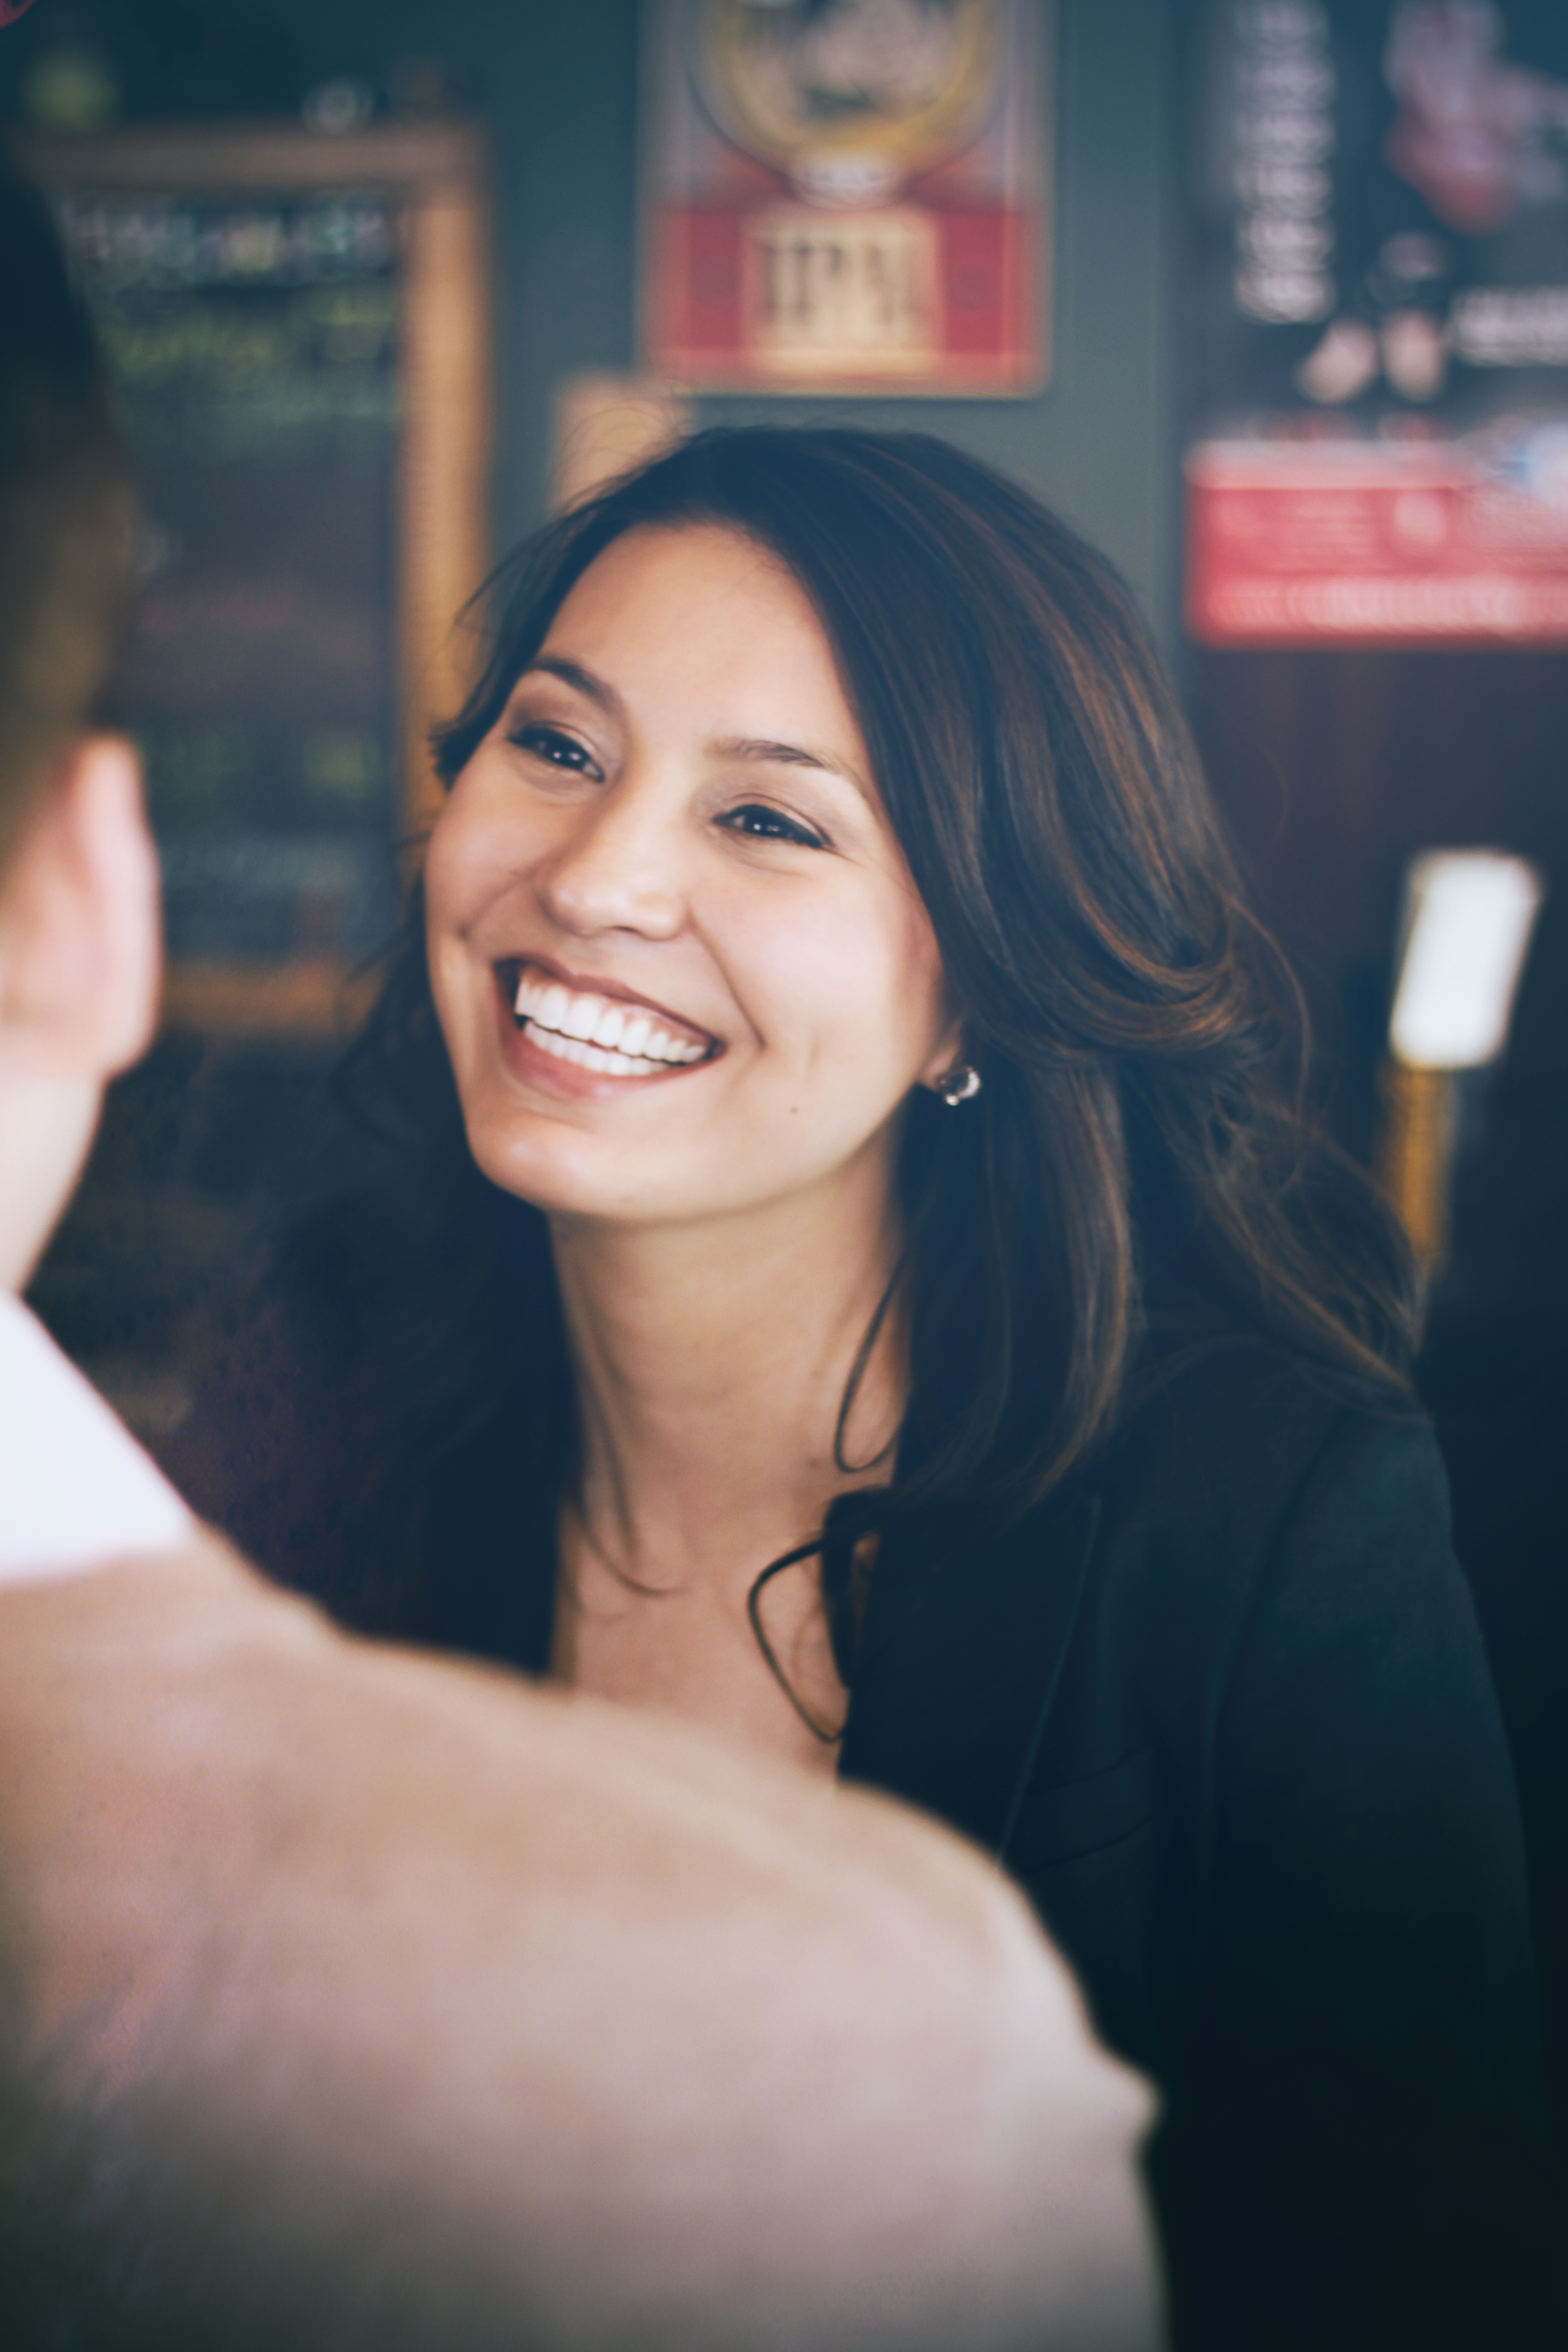
person, girl, woman, hair, photography, portrait, model, fashion, lady, facial expression, hairstyle, smile, photograph, skin, beauty, emotion, brown hair, portrait photography